Porsche 914-6 GT

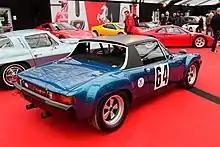
Porsche 914/6 GT rear view

The 914/6 GT was a race configured version of the 914/6. The factory offered the GT option, which was distinguishable by its box-like steel fender flares. It quickly became known as the 914/6 GT and was raced employing different engine configurations. This included the 'T' specification, which was a basic 911 engine. Another popular configuration was to use a converted Carrera 6 engine.